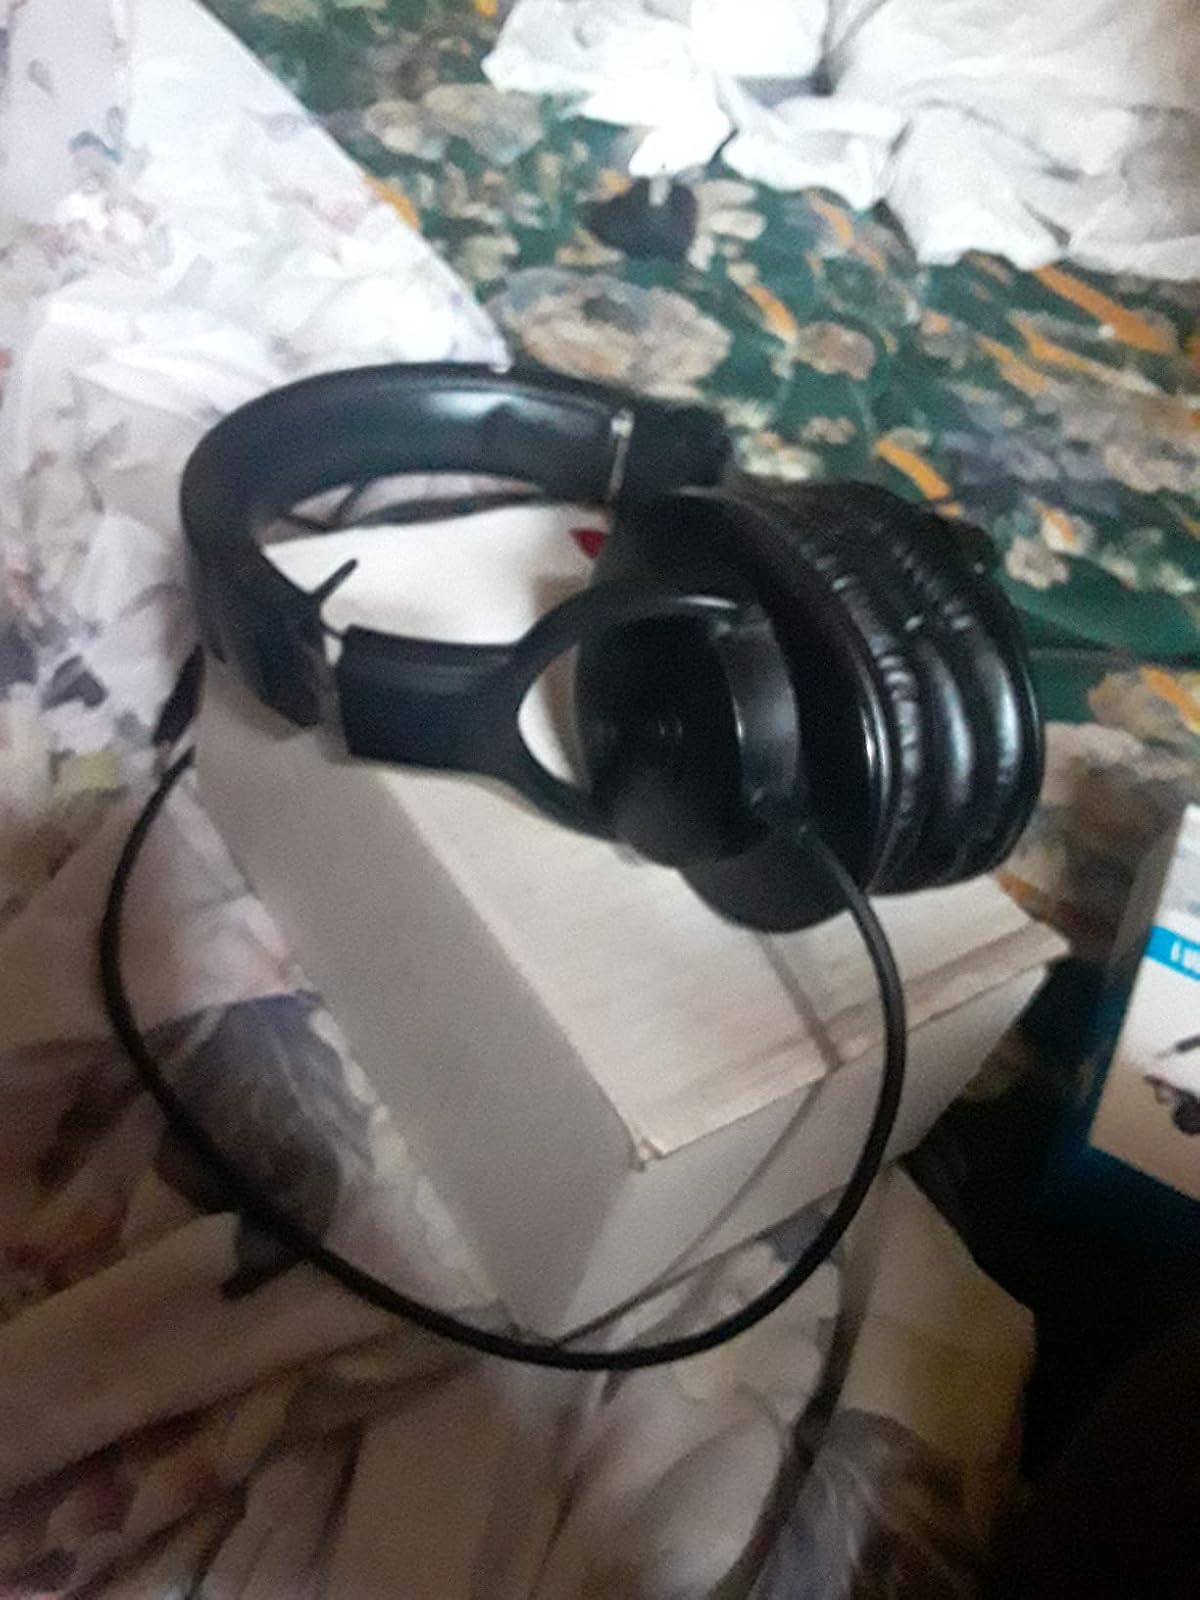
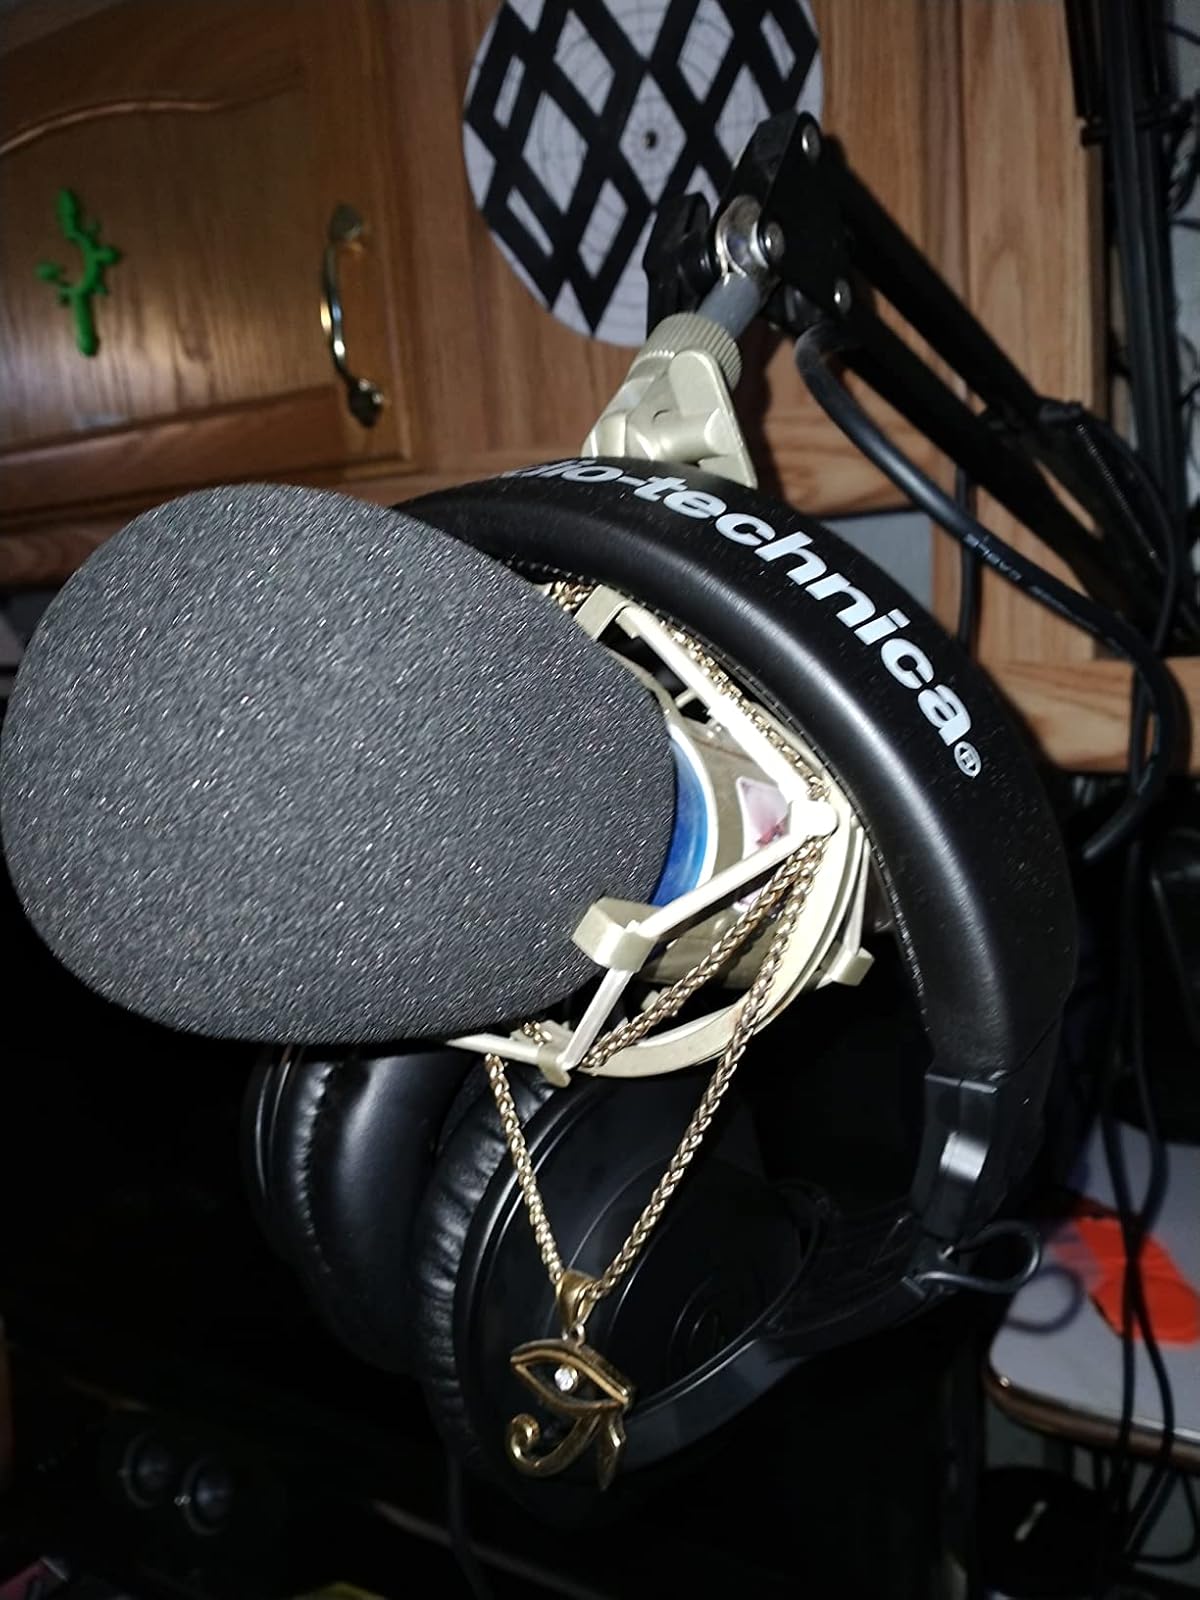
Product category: headphones
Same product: yes